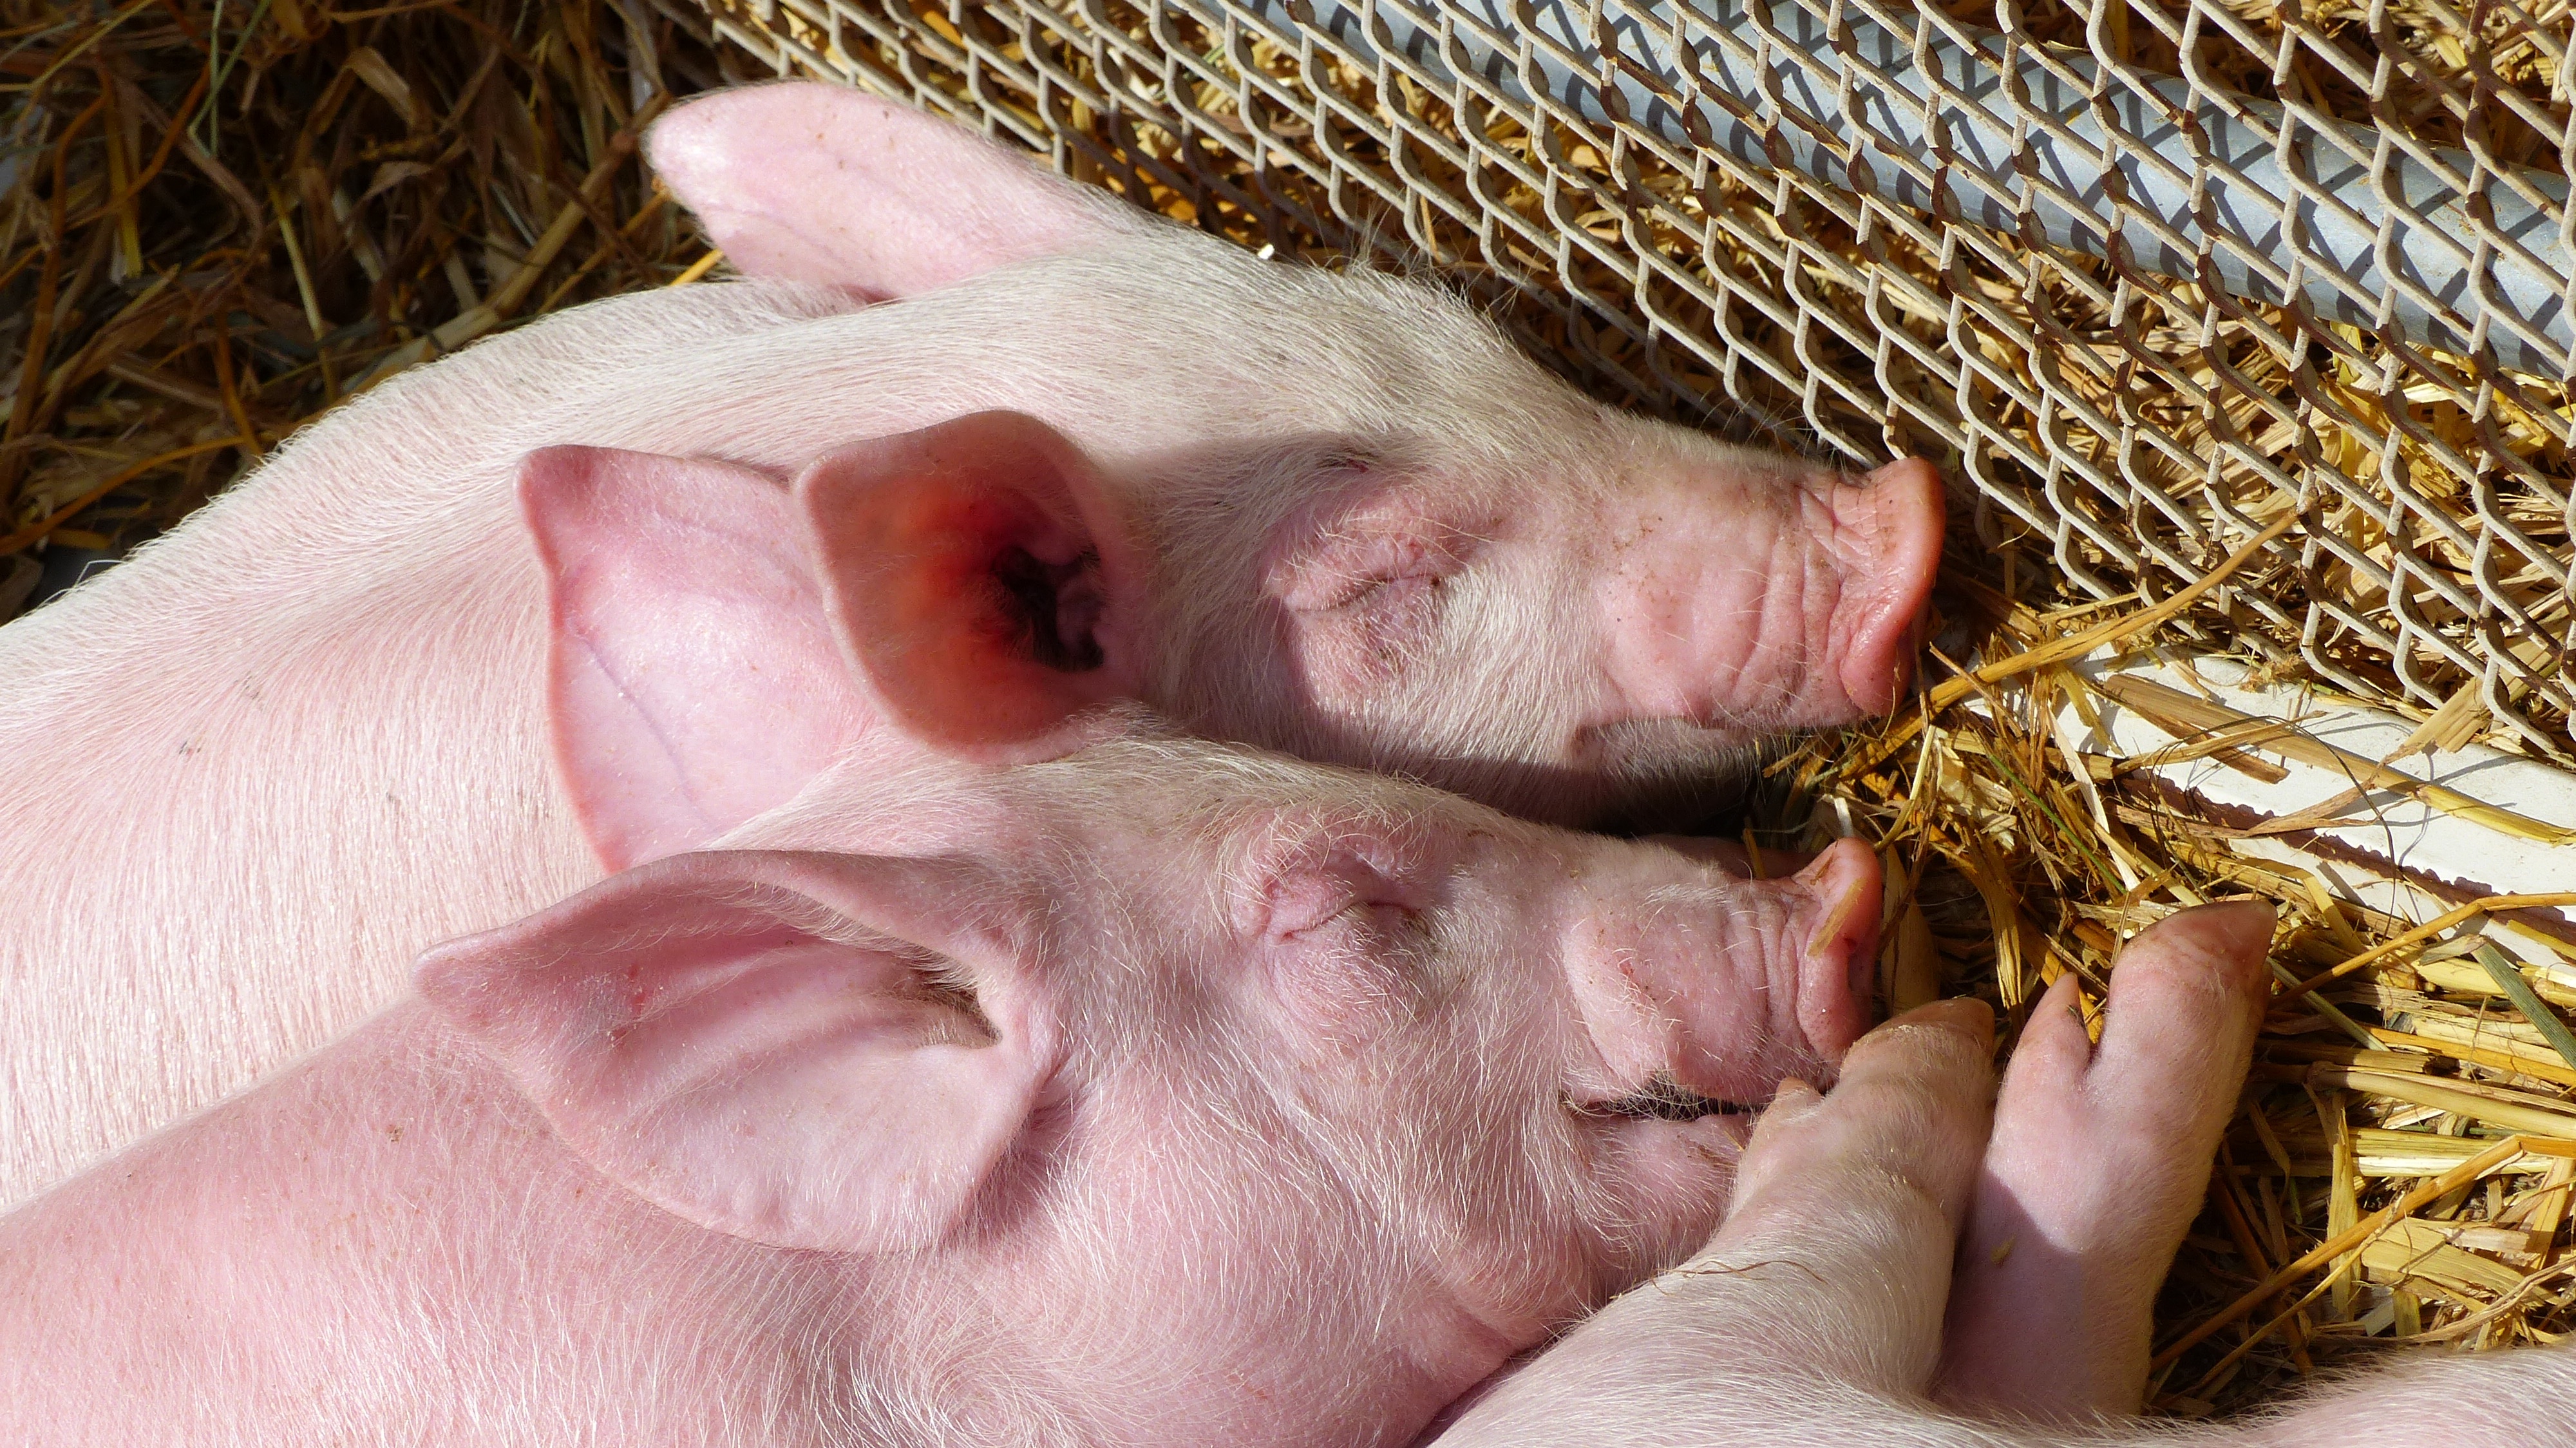
mammal, nap, dream, piglets, vertebrate, pig, annimaux, domestic pig, pig like mammal